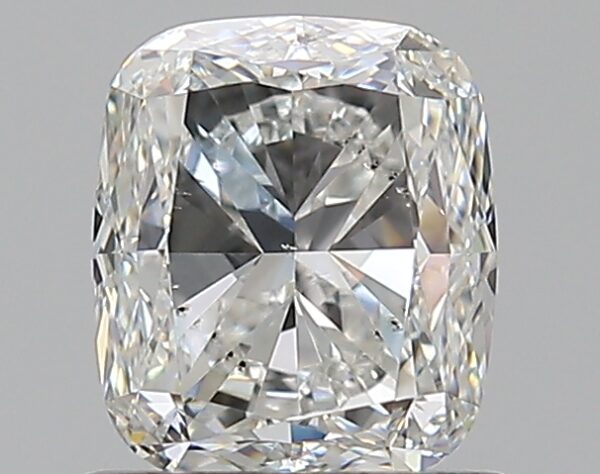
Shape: cushion
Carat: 1.01
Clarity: SI1
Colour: G
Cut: VG
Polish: EX
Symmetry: VG
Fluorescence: F
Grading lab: GIA
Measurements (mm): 5.88 x 5.06 x 3.54